Grand Theft Auto: Vice City

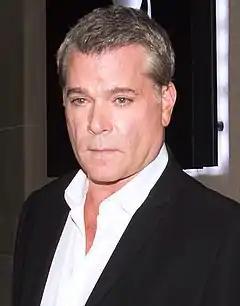
A 59-year-old man looking at the camera

The team spent time "solving [the] riddle" of a speaking protagonist, a notable departure from "Grand Theft Auto III"s silent protagonist Claude. Ray Liotta portrayed protagonist Tommy Vercetti and described the role as challenging: "You're creating a character that's not there before ... It's so intensive". While recording his performance, the team used blue screen to allow Liotta to visualise "how it's gonna move". The team strove to make the player feel a "real affinity" for Tommy by prioritising the game's narrative. Dan Houser described Tommy as "strong and dangerous and prepared to wait for the right opportunity to arrive". Director Navid Khonsari found Liotta occasionally difficult to work with. Sam Houser said, "In some sessions he was ... into it, but then sometimes ... he was very dark and couldn't work".